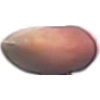
Label: Hazelnut 1